Rajang River

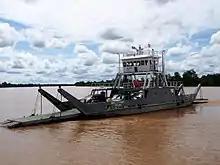
Ferry crossing the Rajang River in Bintangor.

River cruises for tourists were run on the Rajang between Sibu and the Pelagus Rapids Resort in Kapit from 2009 until 2012, but were terminated because of logistical and operational difficulties. During 2017's "Visit Sibu Year", longhouse visits along the Rajang River were promoted as an ecotourism project. Crocodiles, which live by the river banks, became the mascot for the event.